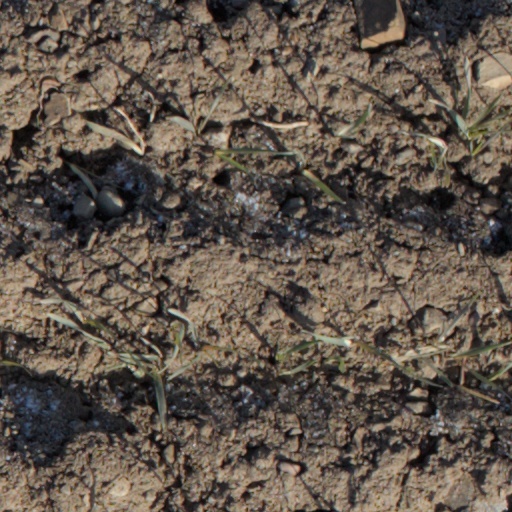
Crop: wheat